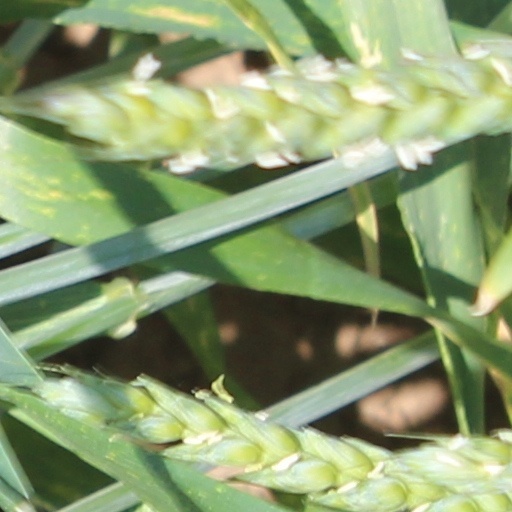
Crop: wheat